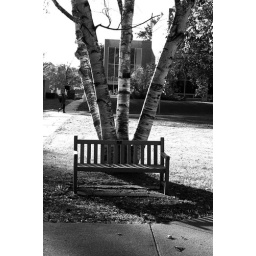
this chair is in the pathway every single person at school has to cross everyday (ok a little exaduration)